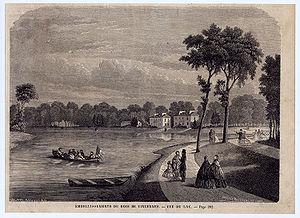
Henri Rousseau: Embellisements du Bois de Vincennes. - Vue du Lac (1860), Gravure, l'Univers Illustré, figurant le Lac des Minimes dans le Bois de Vincennes à Paris, XIIe arrondissement.